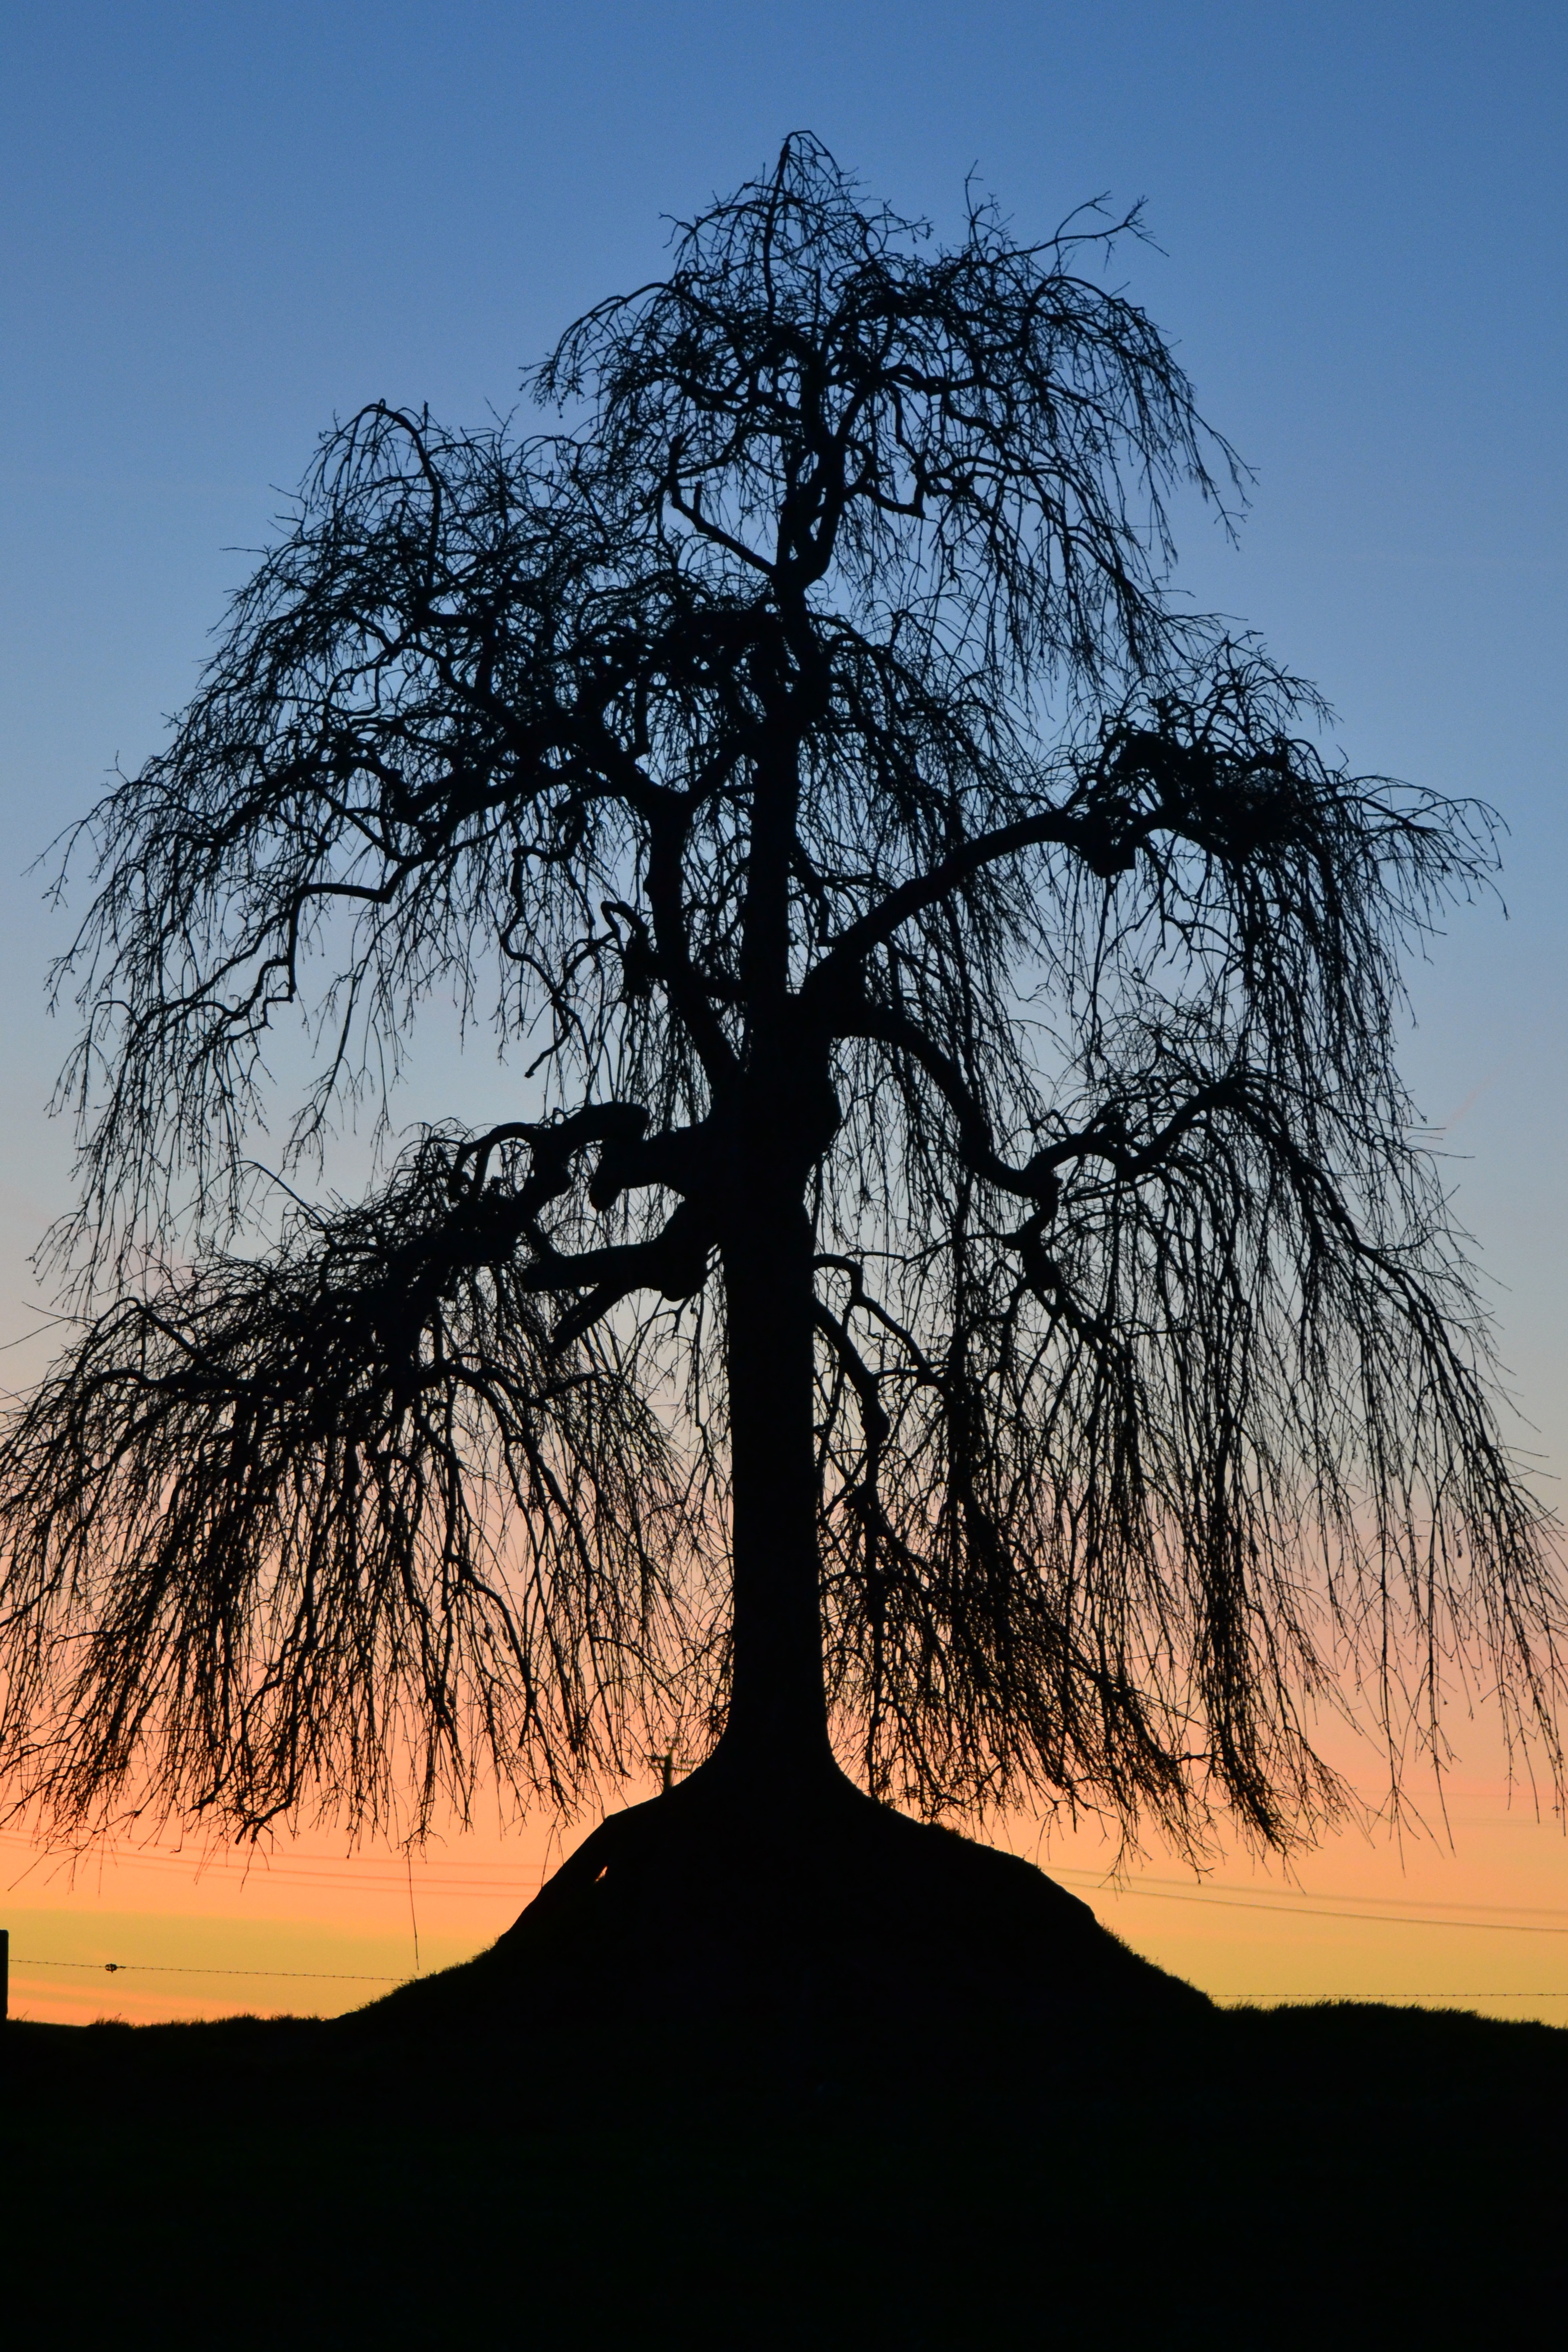
landscape, tree, nature, branch, plant, sunset, dusk, shadow, savanna, adansonia, woody plant, arecales